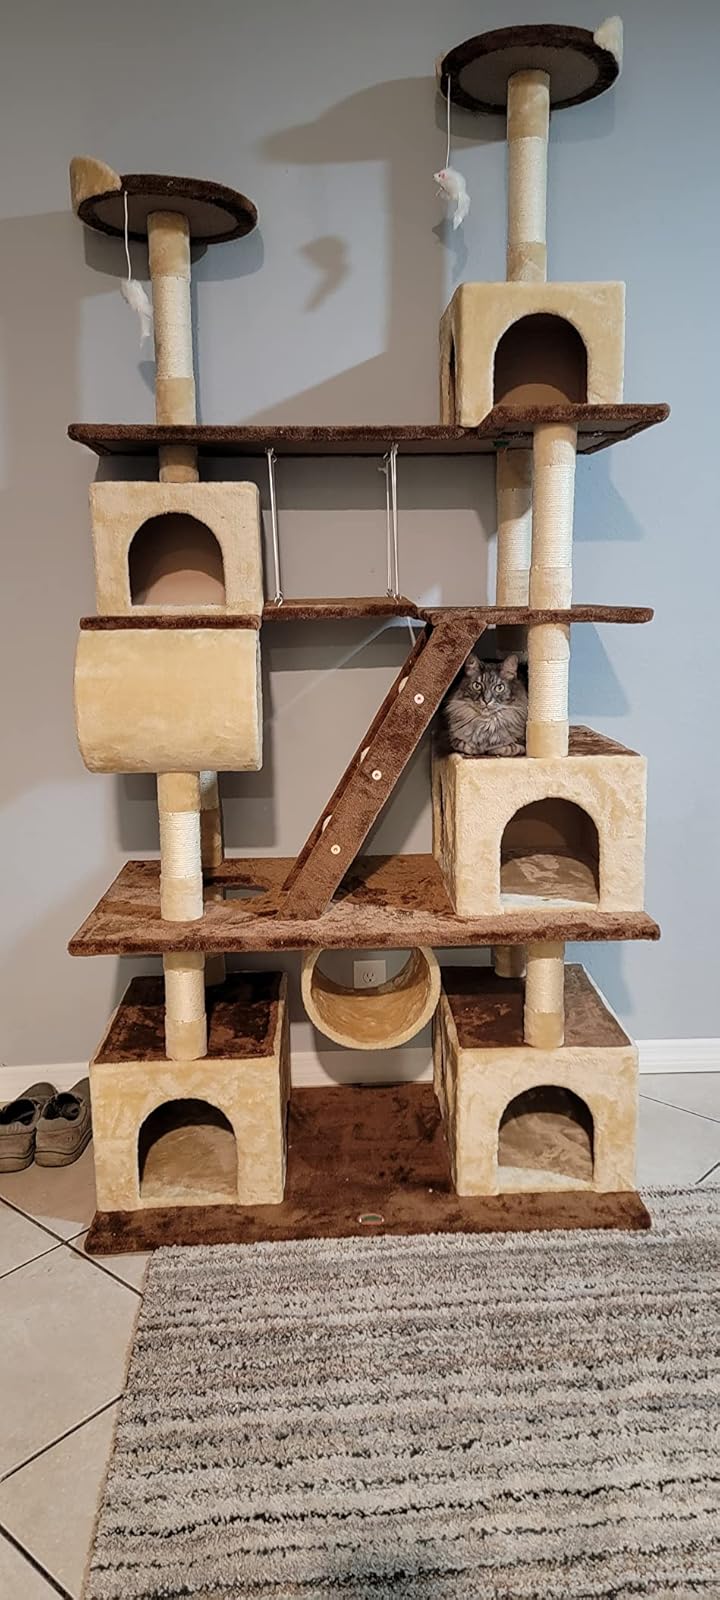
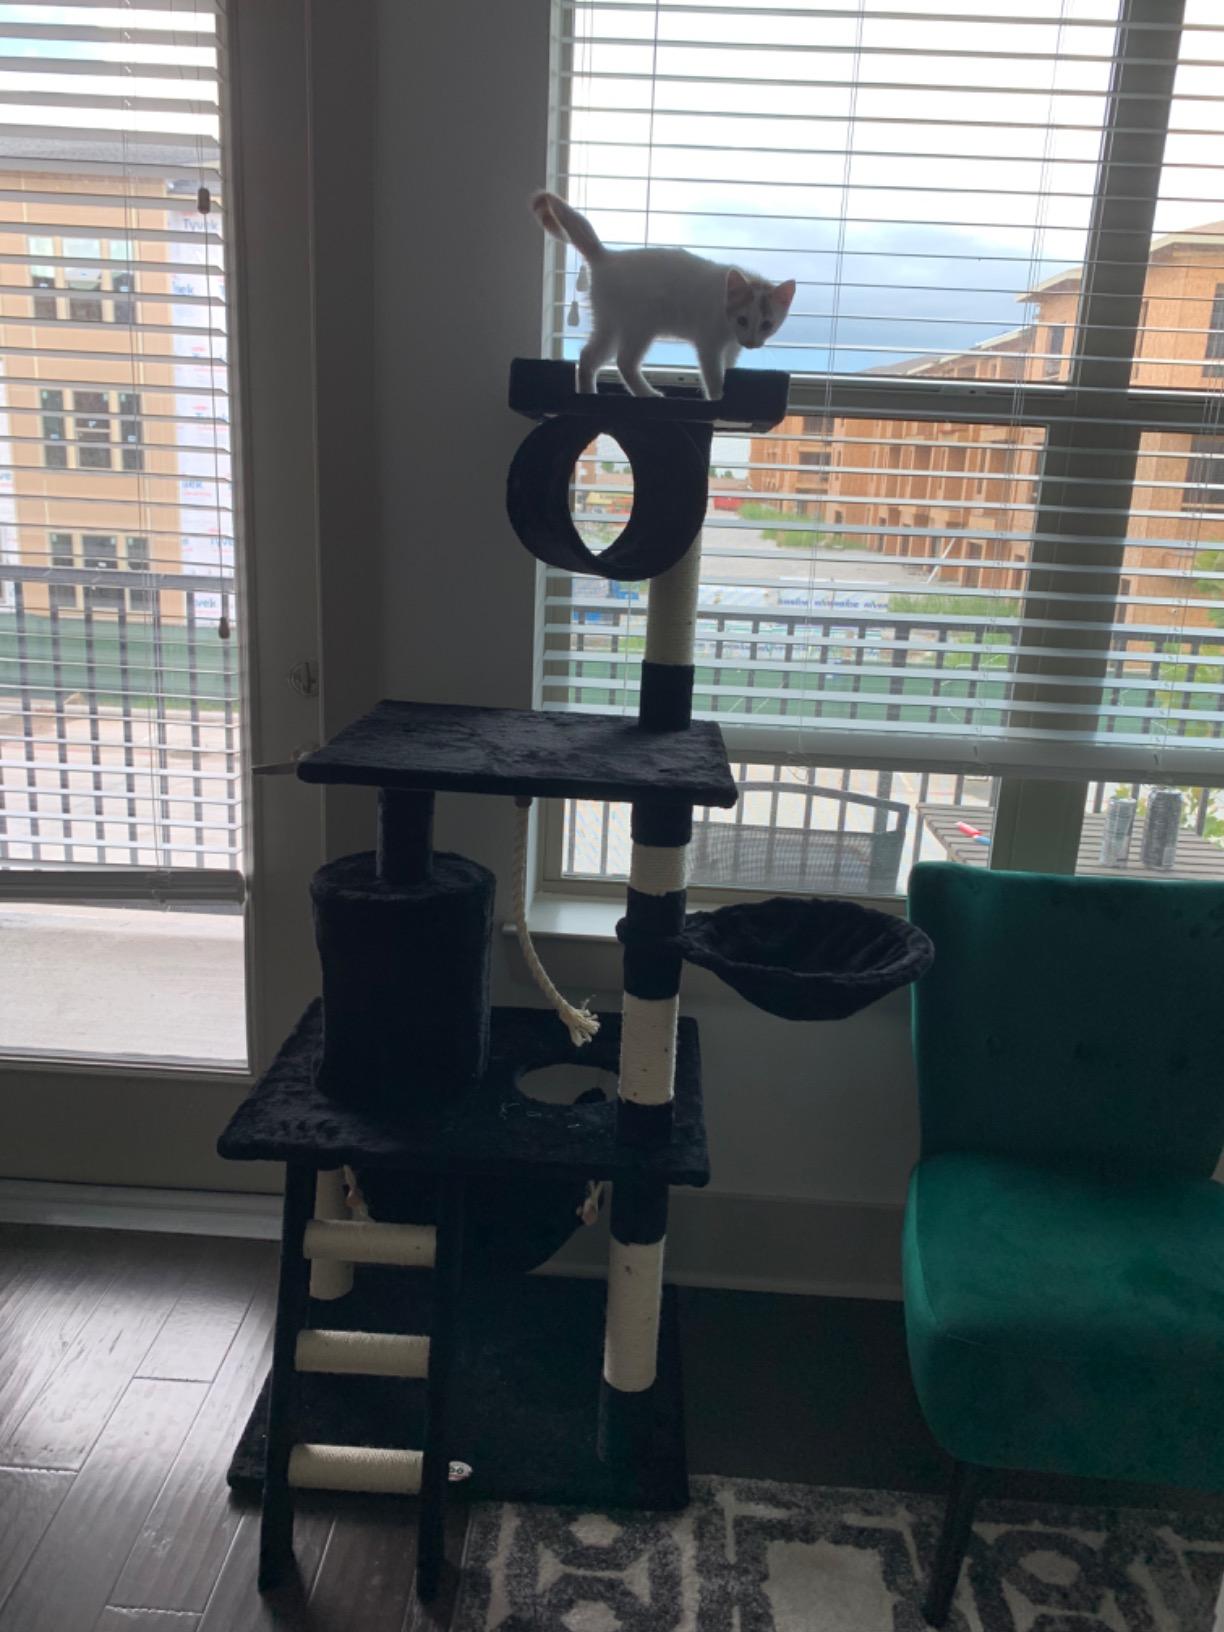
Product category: items_cat tree
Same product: no